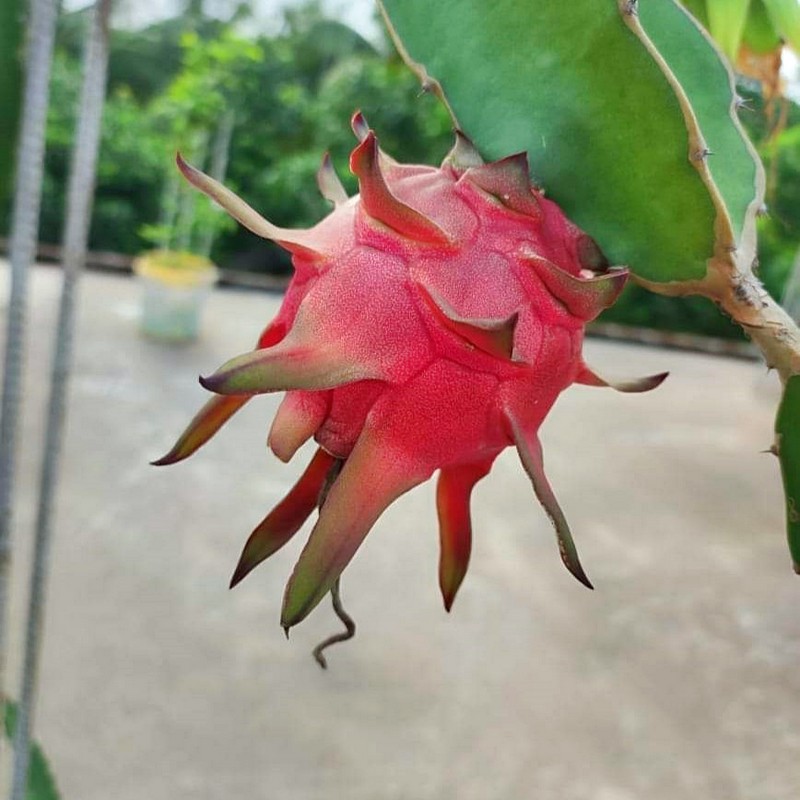
Label: Fresh Dragon Fruit